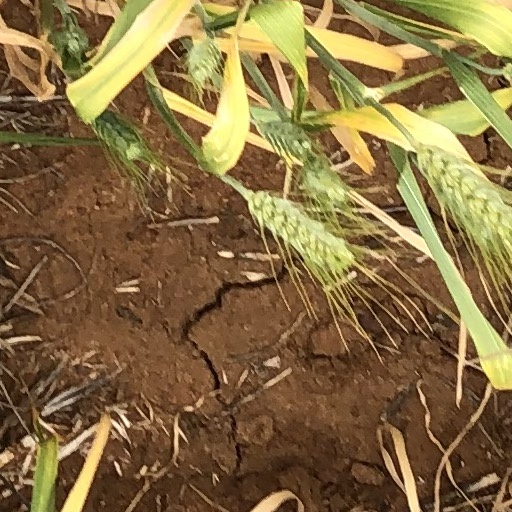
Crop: wheat